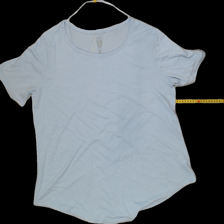
View: front
Type: T-shirt
Category: Ladies
Brand: Not Applicable
Colors: Blue
Material: 64% poly 36% cotton
Pattern: Plain
Cut: C-collar
Size: XL
Trend: No trend
Stains: No
Damage: 0
Price range: 50-100
Recommended usage: Reuse